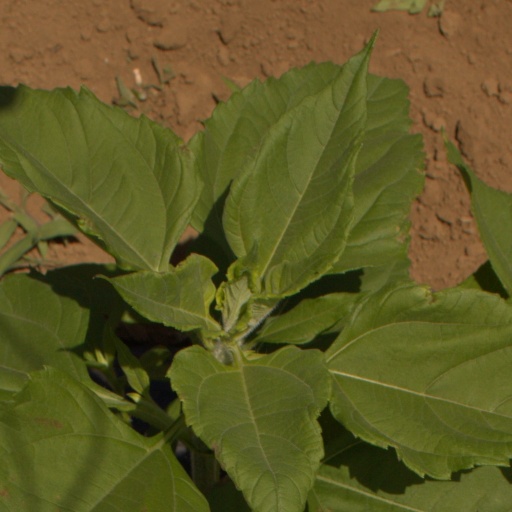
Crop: Jerusalem artichoke